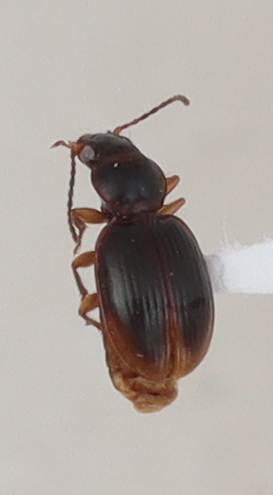
Scientific name: Mecyclothorax discedens
Plot: 4
Trap: S
Collected: 20210601